Christian Beck (footballer)

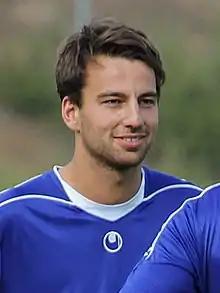
Beck in 2015

Christian Beck (born 10 March 1988) is a German professional footballer who plays as a forward for Oberliga Niedersachsen club FSV Schöningen. During his professional career, Beck played for FC Rot-Weiß Erfurt, 1. FC Magdeburg and BFC Dynamo, among other teams.